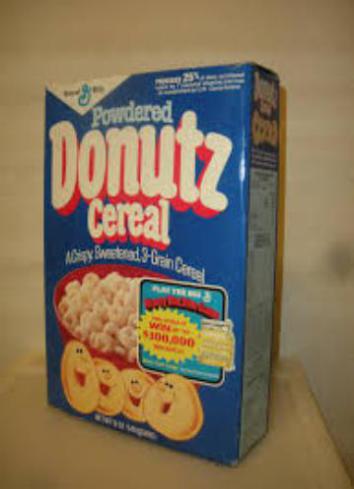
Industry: Food